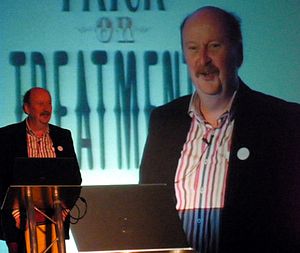
Alternativ behandling / Tiltrækningskraft / Markedsføring
Edzard Ernst, en førende autoritet indenfor videnskabelige studier af alternative behandlinger, og den første universitetsprofessor i Komplementær og Alternativ Medicin. Her i 2012, hvor han promoverede sin bog Trick or Treatment, skrevet sammen med Simon Singh.
Alternativ behandling, også kaldet alternativ medicin, har ingen klar definition, men beskrives som behandlingsformer hvis virkning enten er direkte tilbagevist, ikke påvist, umulige at bevise eller er overdrevent skadelige i forhold til deres gavnlige effekt, men som påstås at have den samme helbredende effekt som medicin.